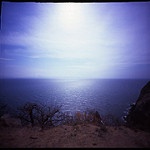
Label: sea